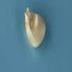
Maize quality: Good